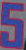
Number: 5